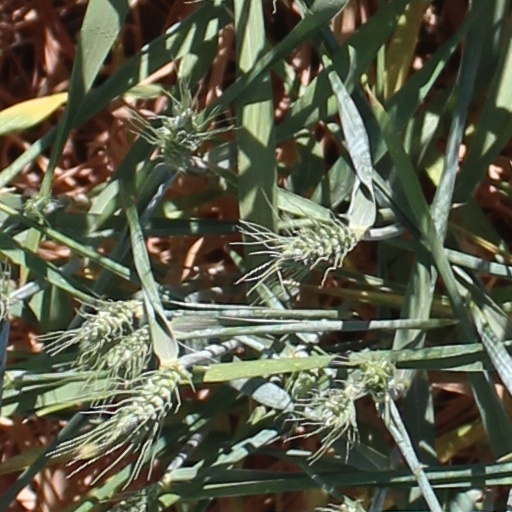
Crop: wheat